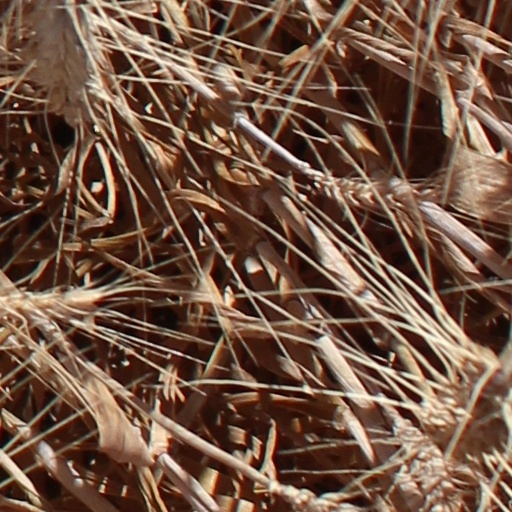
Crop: wheat